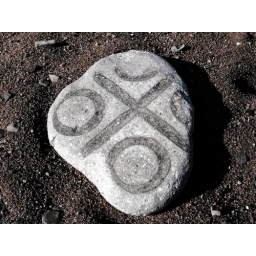
missing floor tile in the beach